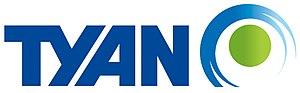
Tyan Computer Corporation, généralement appelé en Chine Tàiān diànnǎo 泰安电脑 / 泰安電腦, tàiān diànnǎo, également parfois appelé Tyan Business Unit, ou TBU, est un constructeur taïwanais, basé à Taipei, de cartes mères informatiques et de serveurs industriels, se basant sur les architectures x86 d'Intel et AMD, et depuis peu sur les architectures PowerPC d'IBM. Tyan développe également des solutions pour des fabricants tiers.